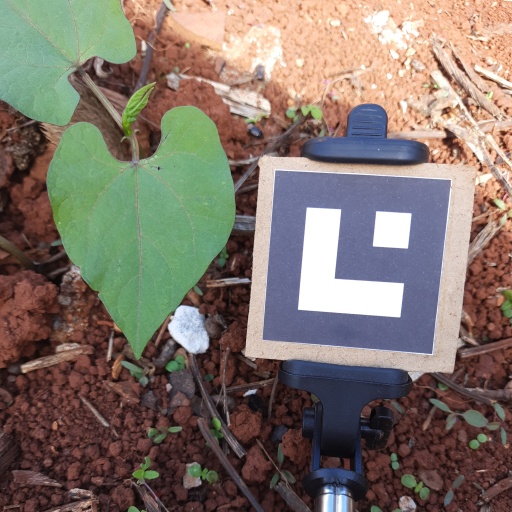
Observations: flat surface, eating holes in the center, under shade